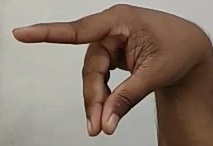
ASL sign: P